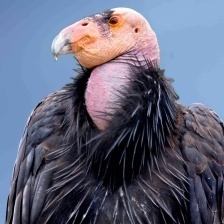
Species: CALIFORNIA CONDOR
Scientific name: GYMNOGYPS CALIFORNIANUS
ImageNet parent category: vulture